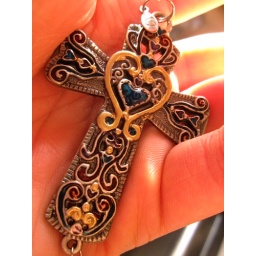
This is a small cross that hangs in the window and catches all the sun. I love it.